Jefferson Historic District (Jefferson, Alabama)

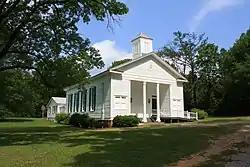
The Jefferson Baptist Church, built in 1860

The Jefferson Historic District is a historic district in the small community of Jefferson, Alabama, United States. The community was founded in 1810. The district consists of thirteen Greek Revival buildings that were selected for inclusion due to their significance as examples of the pre-Civil War plantation economy of the Deep South. Some of the buildings included in the district are the Lewis Simmons House (1856), James Aldridge House, Basil Grant House (1855), Dr. James Hildreth House (1848), Frederick Westbrook House (1844), W. L. Kelley House, James Richard Bryan House (1848), Jefferson Methodist Church (1856), and Jefferson Baptist Church (1860).